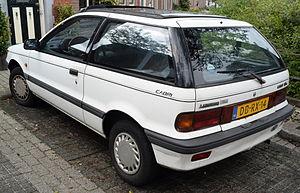
La Mitsubishi Colt est une automobile produite par Mitsubishi Motors sous 6 générations, de 1962 à 1971 pour les Colt 600 à 1500 et de 1978 à 2012 pour les Mirage japonaises. Fin 2012, elle est remplacée par la Space Star reprenant le nom d'un monospace ayant existé entre 1998 et 2005.